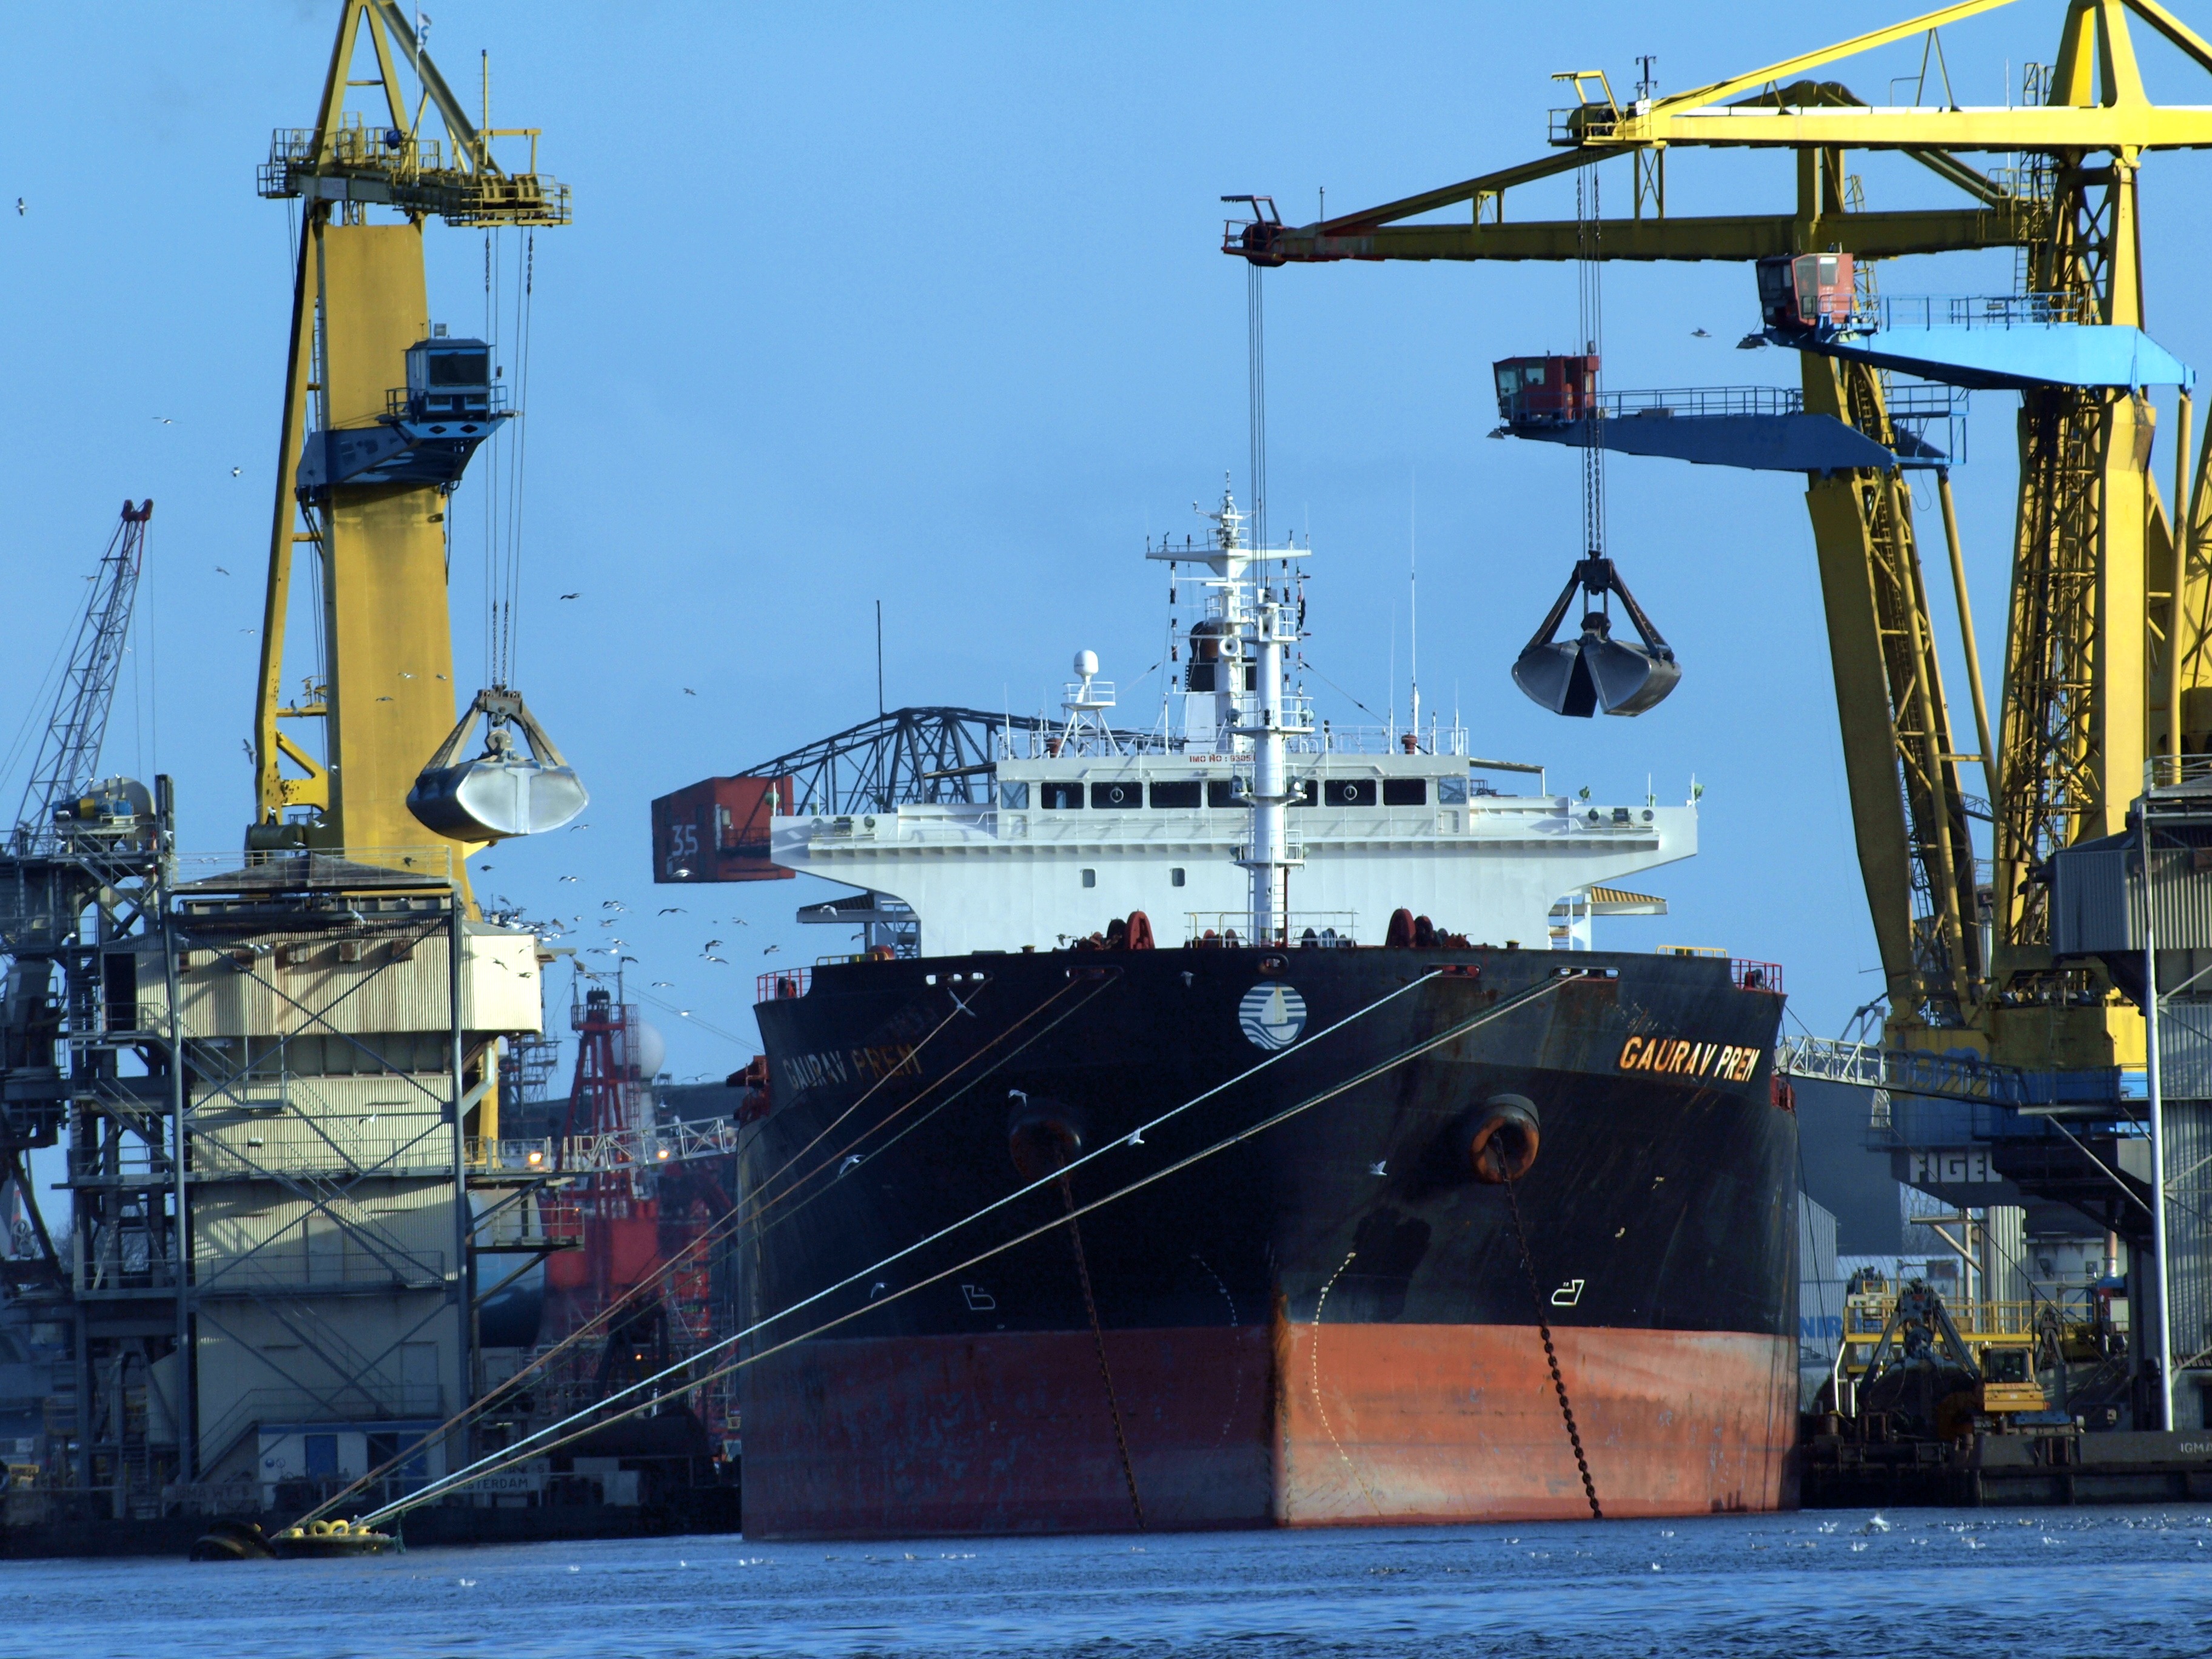
sea, ocean, ship, transport, boot, vehicle, harbor, industry, port, amsterdam, cranes, channel, large, steamer, hard, freighter, tugboat, watercraft, harbour cranes, frachtschiff, fishing vessel, load crane, harbour crane, freight transport, ozeanriese, tank ship, bulk carrier, offshore drilling, anchor handling tug supply vessel, dock landing ship